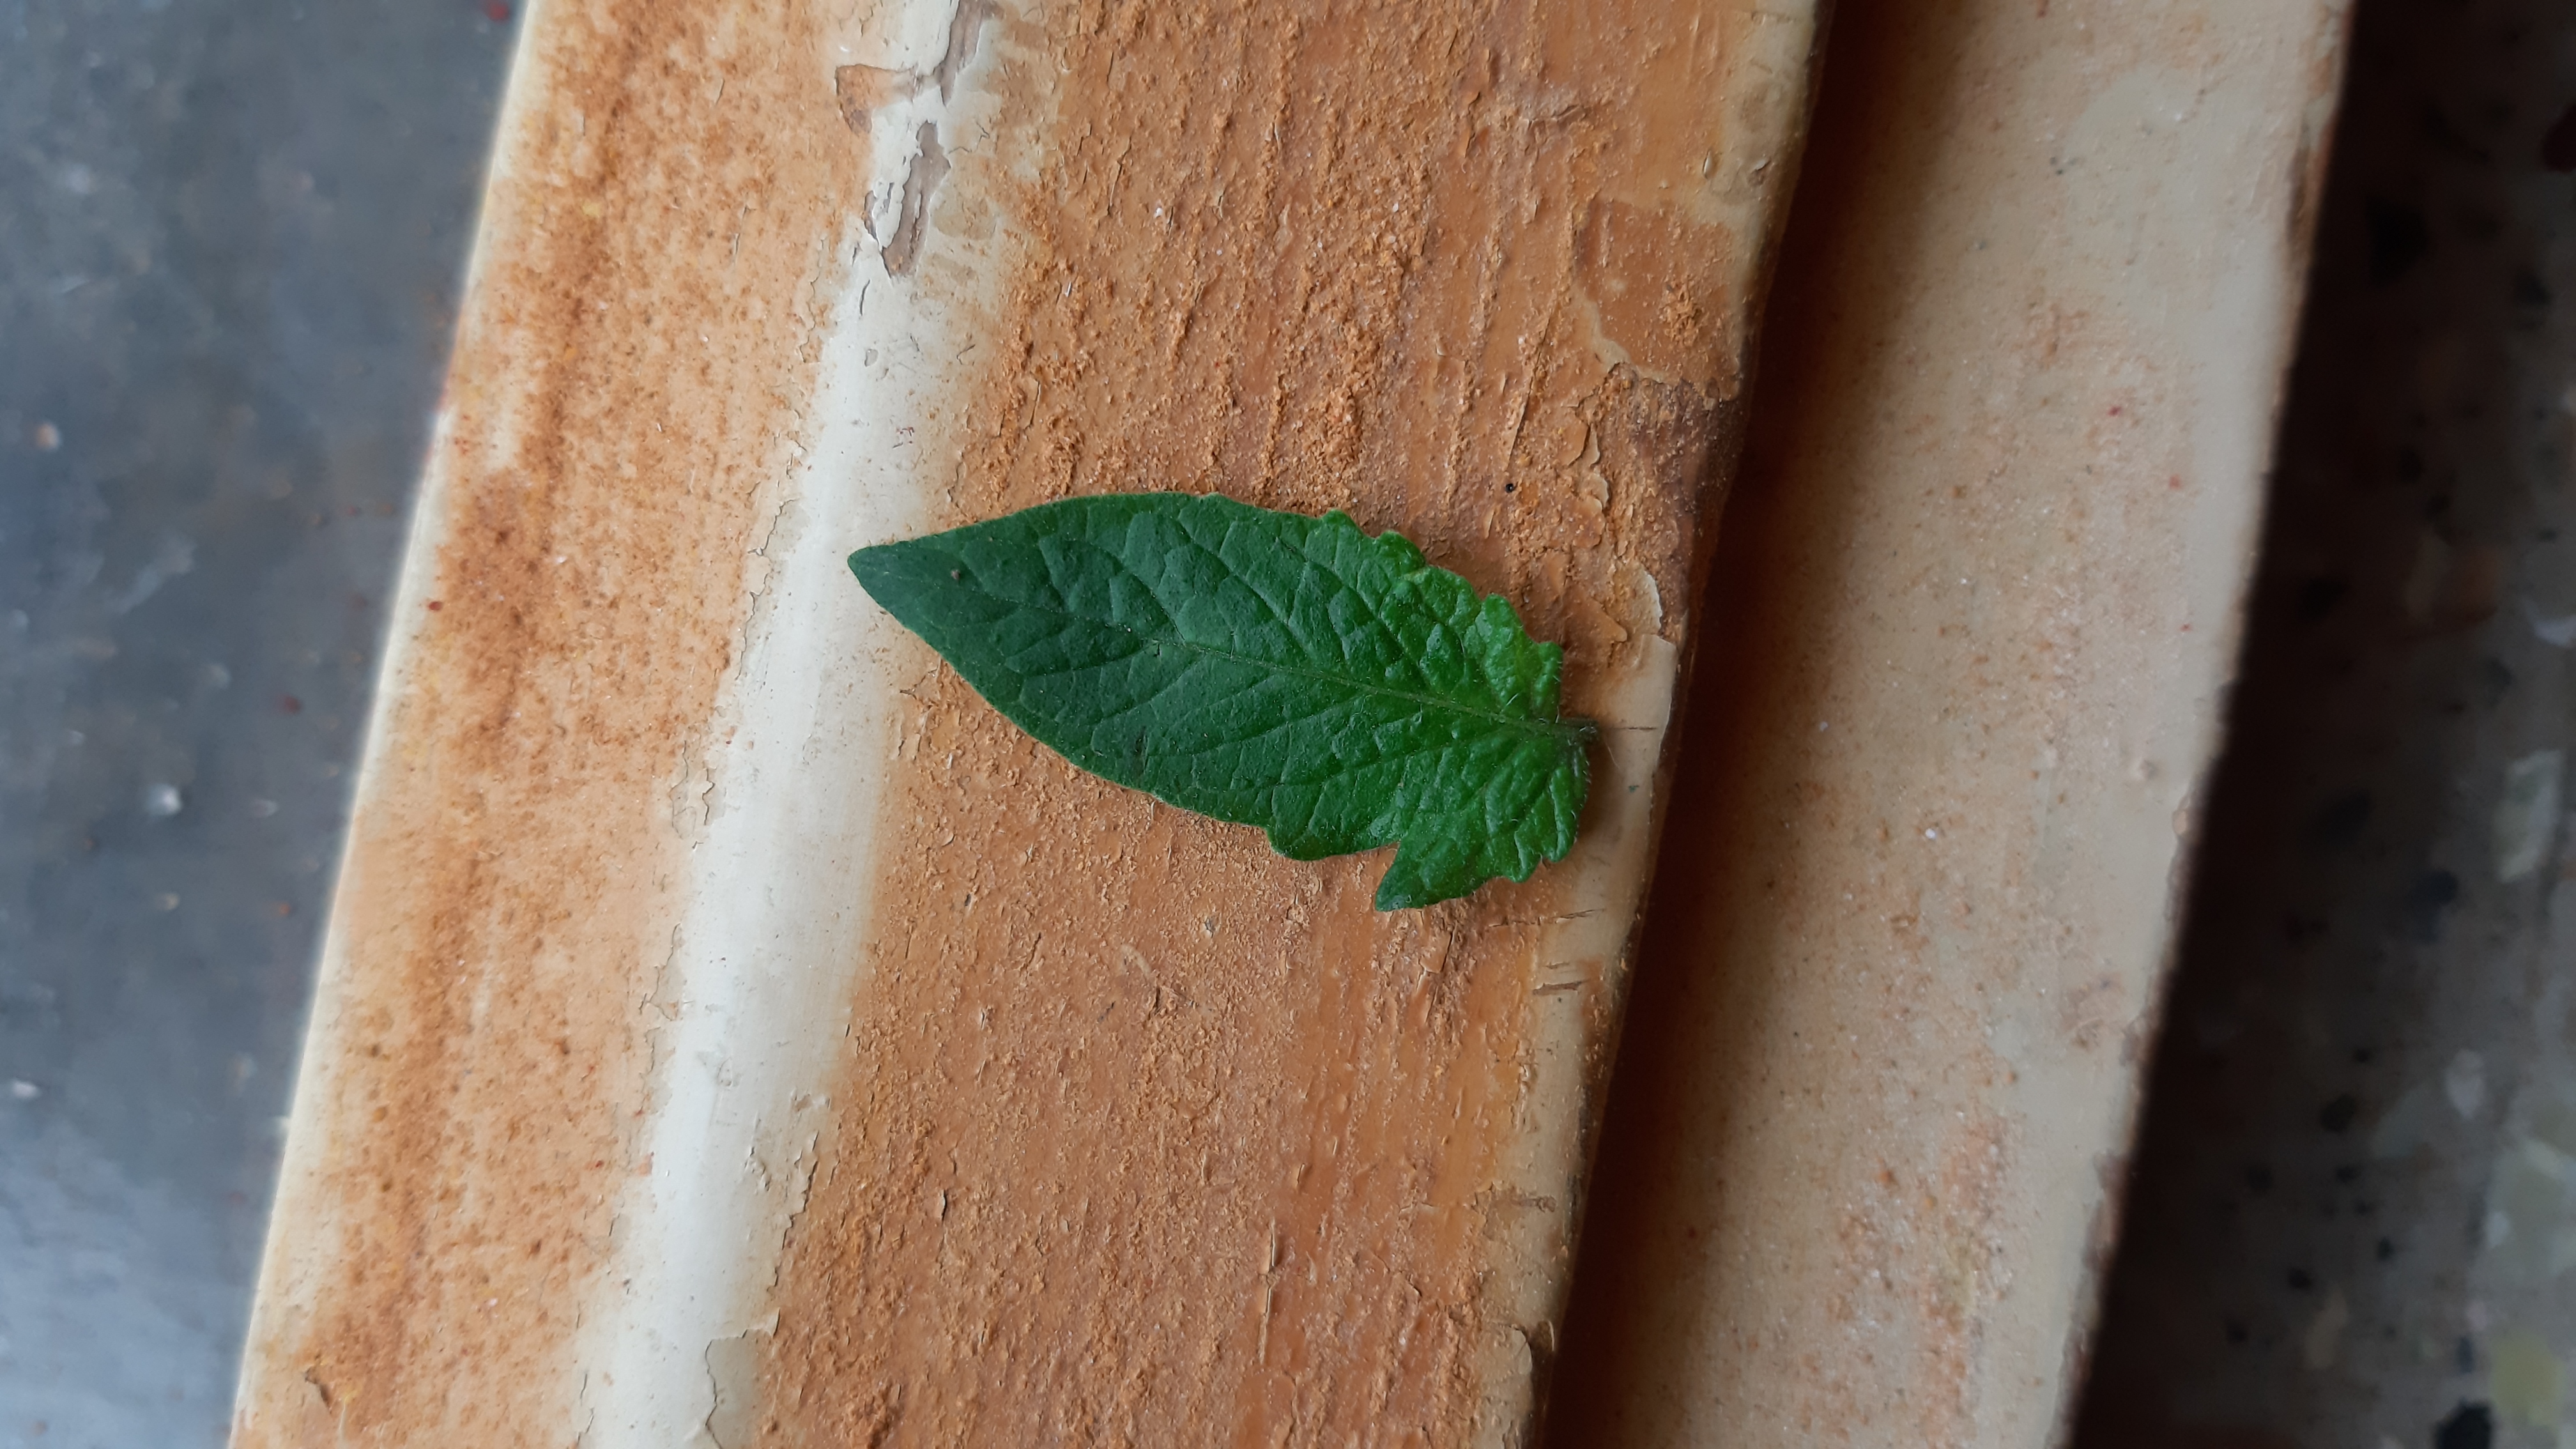
Plant: Tomato